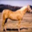
Label: horse